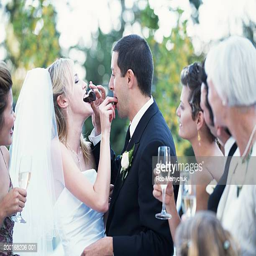
bride and groom feeding each other cake at wedding reception